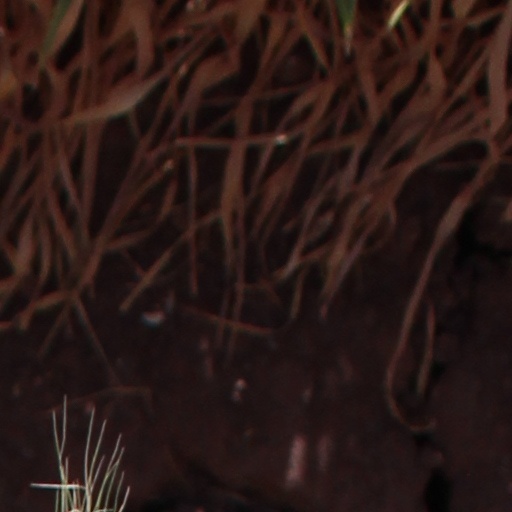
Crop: wheat